Hans Wind

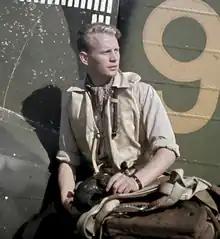

Hans Henrik "Hasse" Wind (30 July 1919, Ekenäs – 24 July 1995, Tampere) was a Finnish fighter pilot and flying ace in World War II, with 75 confirmed air combat victories. He is one of the four double recipients of the Mannerheim Cross 2nd Class.